Lavi

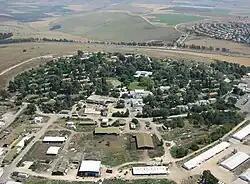

Lavi ("lit." Lion) is a kibbutz in northern Israel. Located 310 meters above sea level and 10 minutes from Tiberias, it falls under the jurisdiction of Lower Galilee Regional Council. In it had a population of .